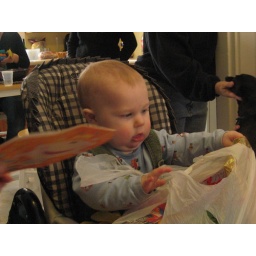
5 cupcakes and two bottles of juice later he flipped the coffee table and punched a hole in the wall.